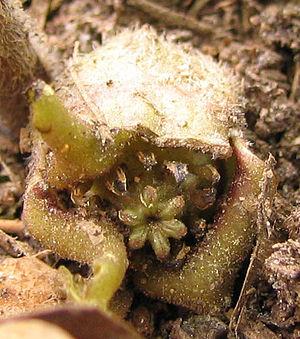
L'asaret du Canada est une plante herbacée, pérenne, rhizomateuse de la famille des Aristolochiacées. Elle est originaire des forêts de l'est de l'Amérique du Nord.